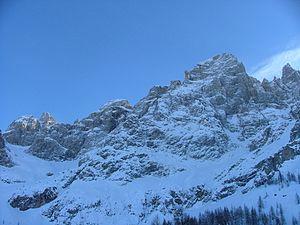
La Cima dei Bureloni est un sommet des Alpes italiennes situé dans le chaînon des Pale di San Martino dans les Dolomites. Elle s'élève à 3 130 m d'altitude ce qui en fait le 3ᵉ plus haut sommet du chaînon.